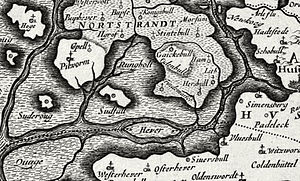
Bølgemænd
Rungholt nord for Ejdersted
Rungholt nord for halvøen Ejdersted
Bølgemænd var en røverbande på halvøen Ejdersted i Nordfrisland i middelalderen. Røverne var overlevende fra friserbyen Rungholt, som sank i havet efter den store manddrukning i 1362. De plyndrede hele halvøen og boede på Bølgemandsborg i Vesterhever.